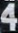
Number: 4